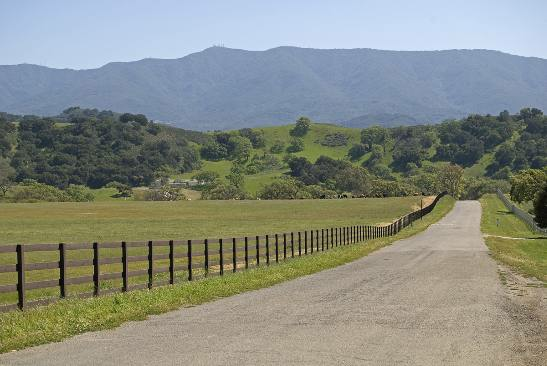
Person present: No